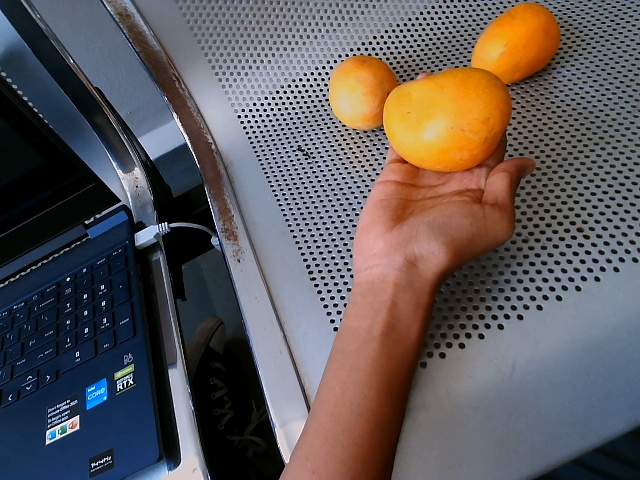
Label: Ripe_Mango